Mathematics and art

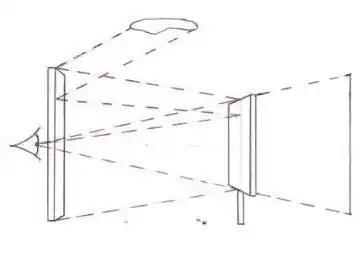
Brunelleschi's experiment with linear perspective

Polykleitos the elder (c. 450–420 BC) was a Greek sculptor from the school of Argos, and a contemporary of Phidias. His works and statues consisted mainly of bronze and were of athletes. According to the philosopher and mathematician Xenocrates, Polykleitos is ranked as one of the most important sculptors of classical antiquity for his work on the "Doryphorus" and the statue of Hera in the Heraion of Argos. While his sculptures may not be as famous as those of Phidias, they are much admired. In his "Canon", a treatise he wrote designed to document the "perfect" body proportions of the male nude, Polykleitos gives us a mathematical approach towards sculpturing the human body.